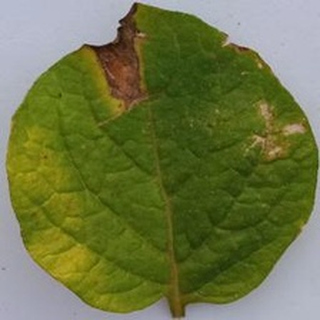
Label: potato_late_blight